Black dogfish

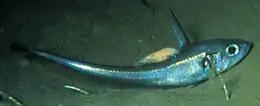
Rattails are among the prey consumed by the black dogfish.

Apparently opportunistic in feeding habits, the black dogfish typically hunts in open water, but also scavenges off the bottom. The bulk of its diet consists of a variety of bony fishes, including rattails, whitings, rockfishes, lanternfishes, and barracudinas, as well as pelagic crustaceans such as krill and shrimp, and cephalopods. Fish become a progressively more important food source as the shark ages, while crustaceans become less important. Infrequently, polychaete worms and jellyfish are also eaten. In the northwestern Atlantic, Greenland halibut ("Reinhardtius hippoglossoides") and rattail offal discarded from fishing vessels have become a major source of food for this species, particularly for older sharks that are capable of consuming larger pieces such as heads.